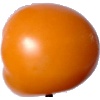
Label: Tomato Yellow 1